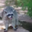
Label: raccoon